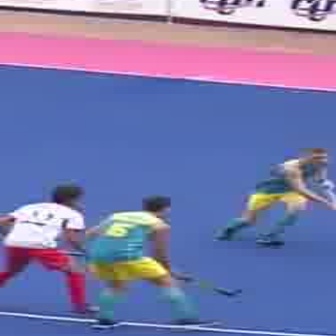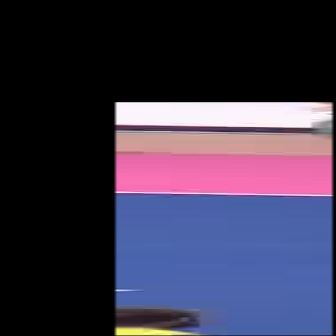
  Please identify the target specified by the bounding box [77,193,212,327] in the first image and locate it in the second image. Return the coordinates in [x_min,y_min,x_max,y_max] format.
Answer: [117,202,236,320]